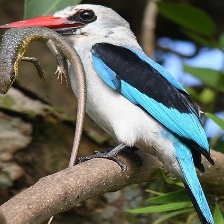
Species: WOODLAND KINGFISHER
Scientific name: HALCYON SENEGALENSIS